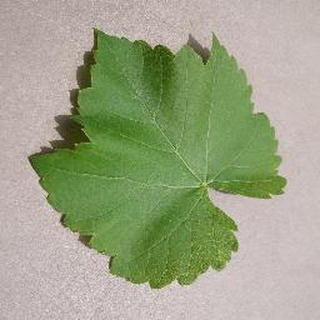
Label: healthy_grape